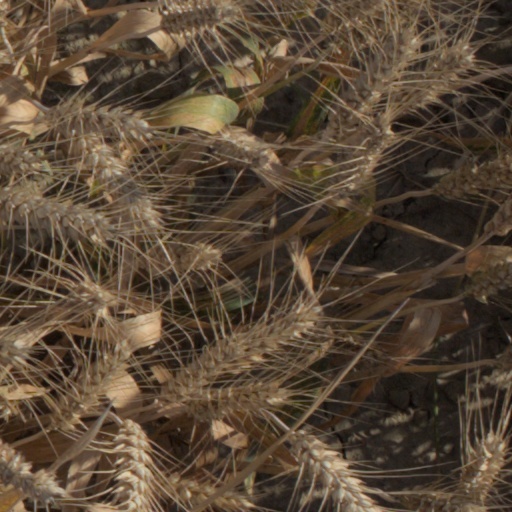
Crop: wheat